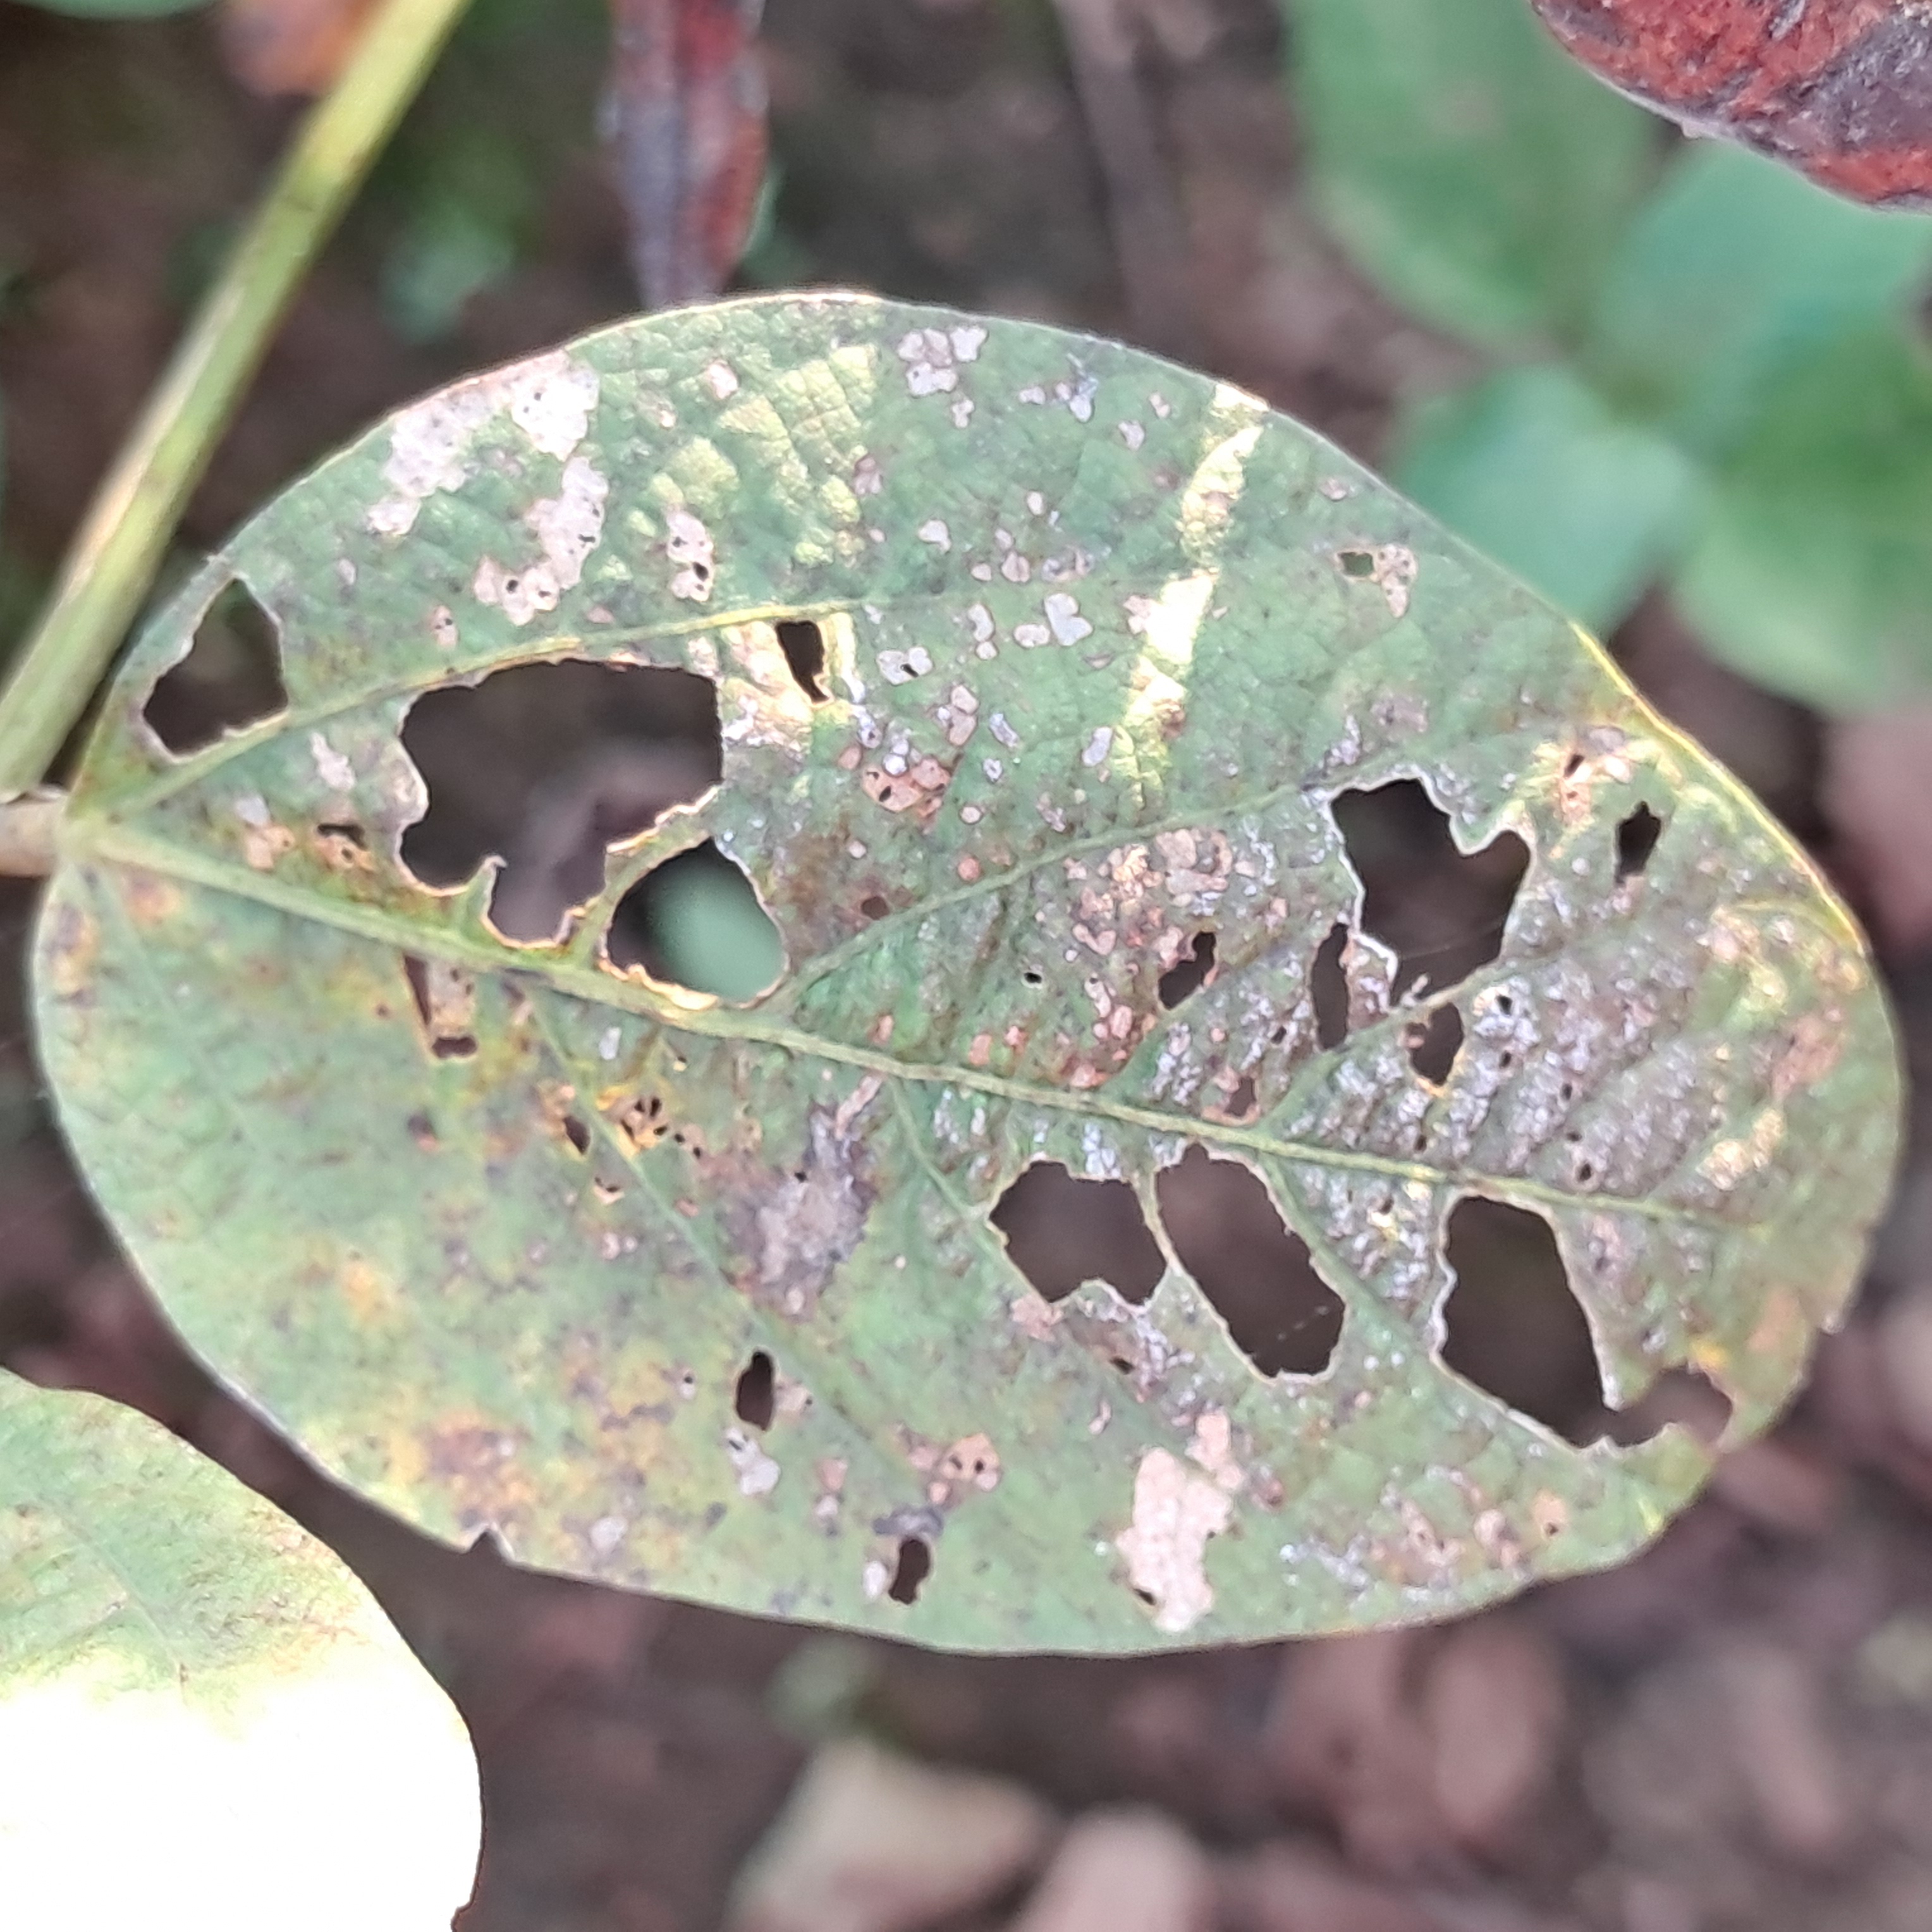
Label: Caterpillar_Semilooper_Pest